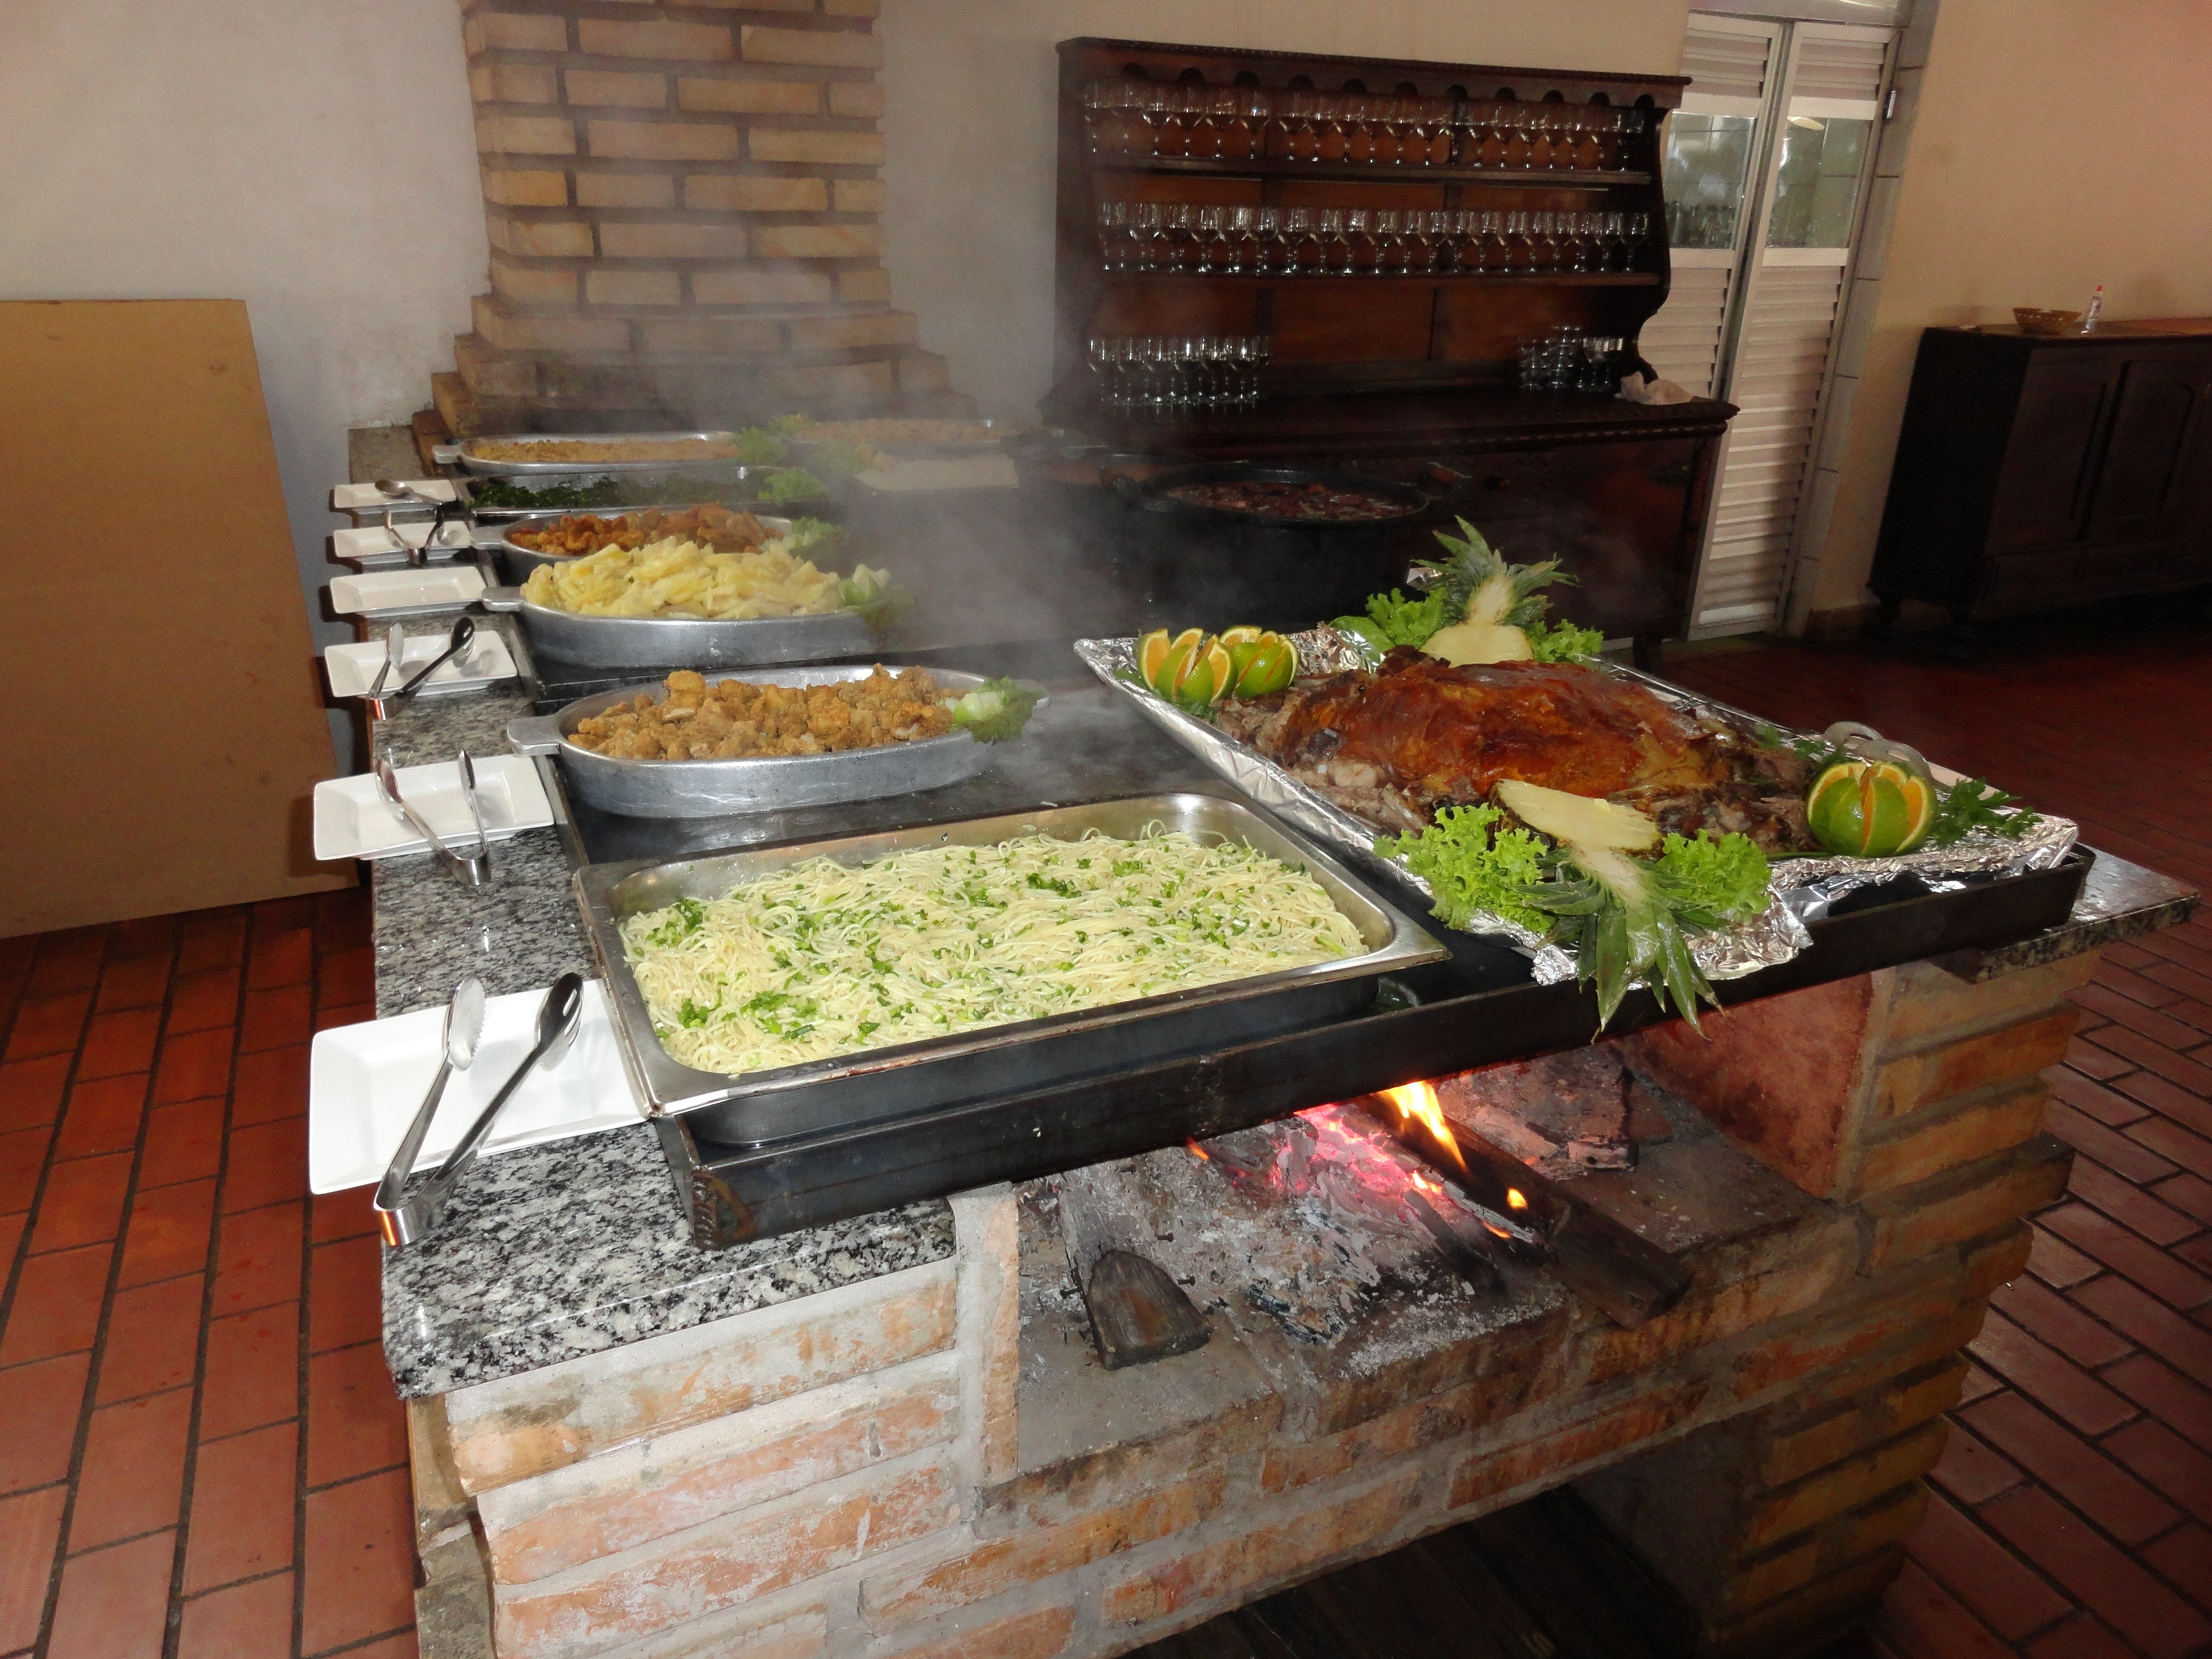
restaurant, home, dish, meal, food, firewood, meat, lunch, cuisine, buffet, hotel, dinner, pig, canteen, hunger, barbecue grill, outdoor grill